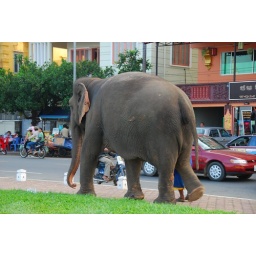
Elephant walking down the main street in Phnom Pehn, Cambodia